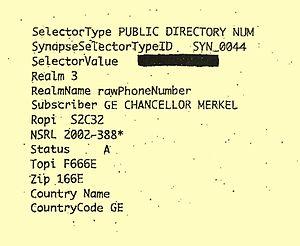
Les révélations d'Edward Snowden commencent avec un important volume de documents transmis par l'ancien agent de la CIA et consultant de la NSA Edward Snowden à deux journalistes, Glenn Greenwald et Laura Poitras, et progressivement rendus publics à partir du 6 juin 2013 à travers plusieurs titres de presse. Elles concernent la surveillance mondiale d'internet, mais aussi des téléphones portables et autres moyens de communications, principalement par la NSA.